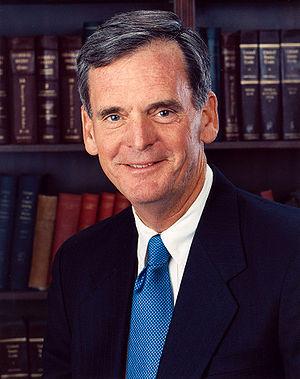
Le New Hampshire élit deux membres du Sénat des États-Unis : un sénateur de classe 2 et un sénateur de classe 3.